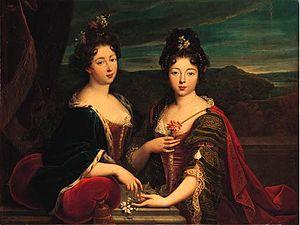
Louis de Lorraine, comte d'Armagnac à la mort de son père en 1666. Grand écuyer de France, il appartient à une branche cadette de la maison de Guise, elle-même branche cadette de la Maison souveraine de Lorraine.